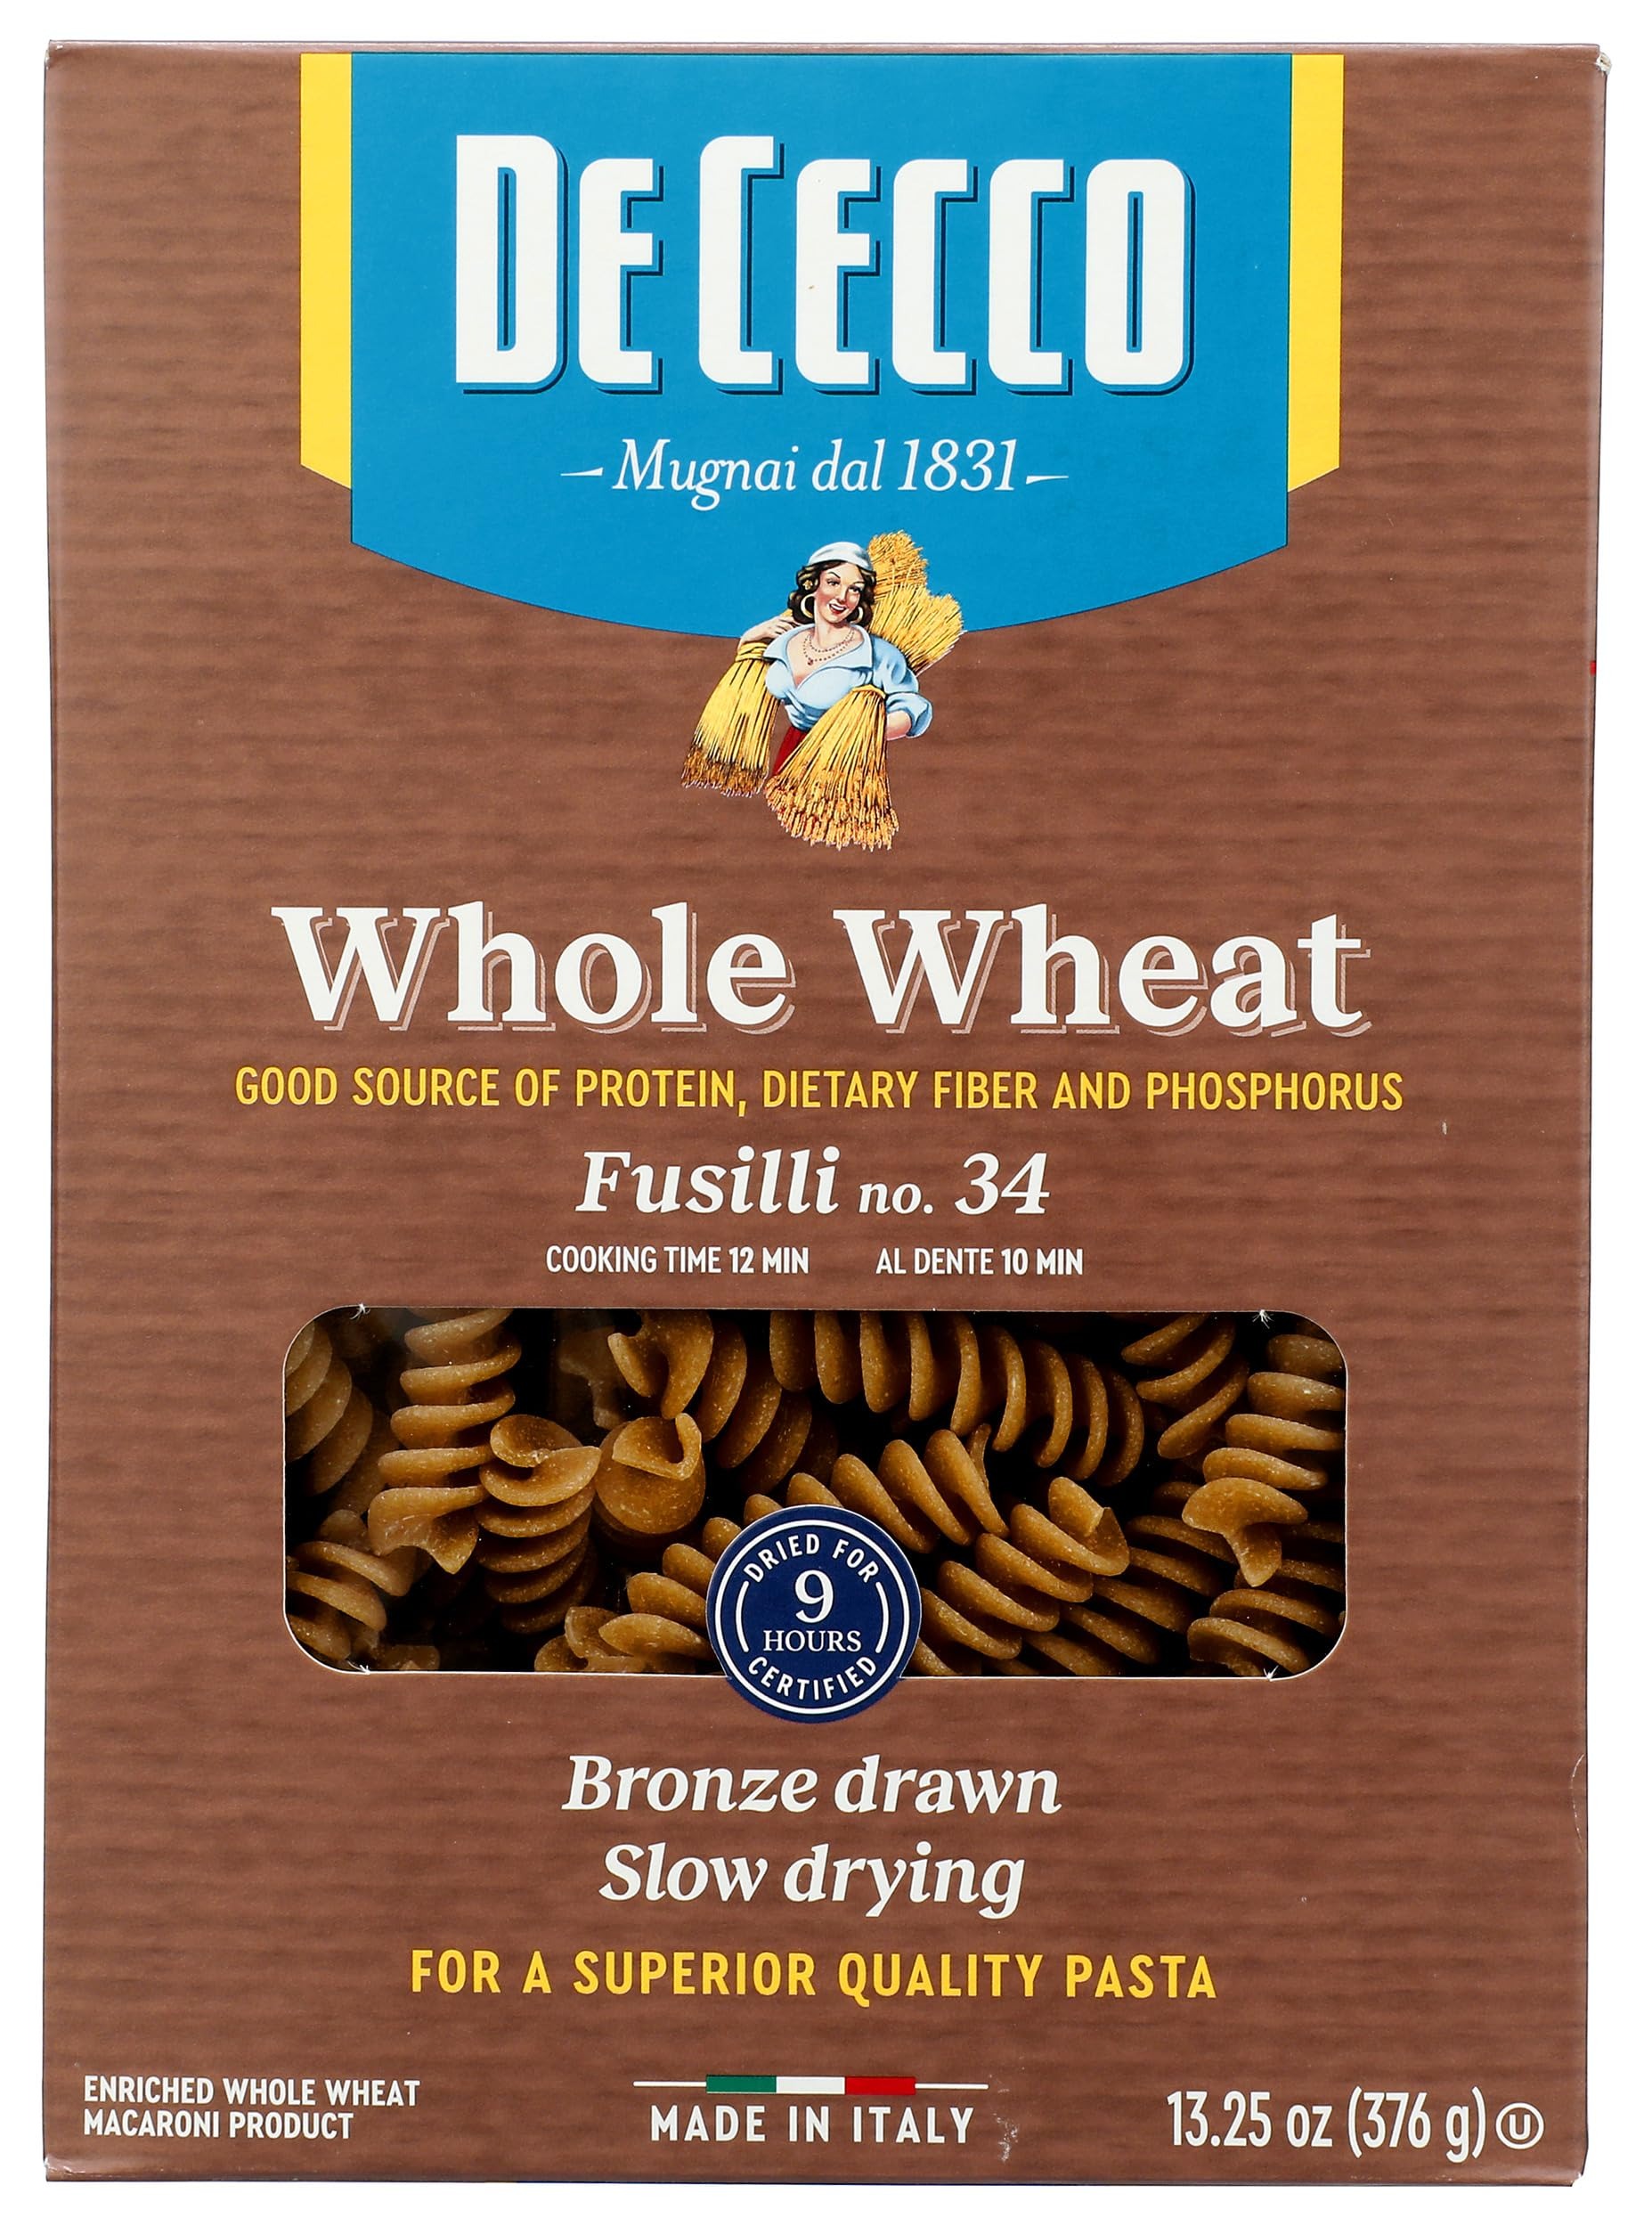
Item Name: De Cecco Pasta Fusilli Whole Wheat, 13.25 oz
Bullet Point: Distinctive Quality
Value: 13.25
Unit: Ounce

Price: 9.71